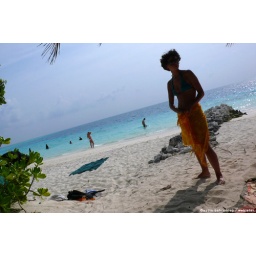
Western tourists in a resort island, enjoying the clear waters of the Indian ocean in the Maldivian paradise.